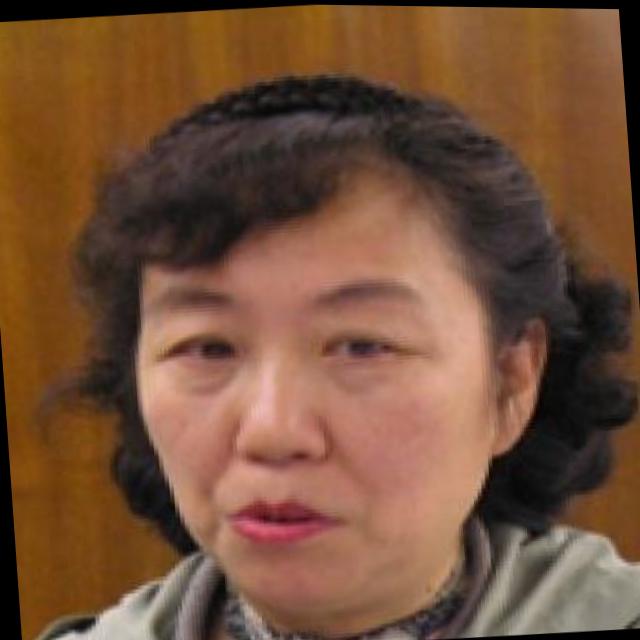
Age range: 45-64